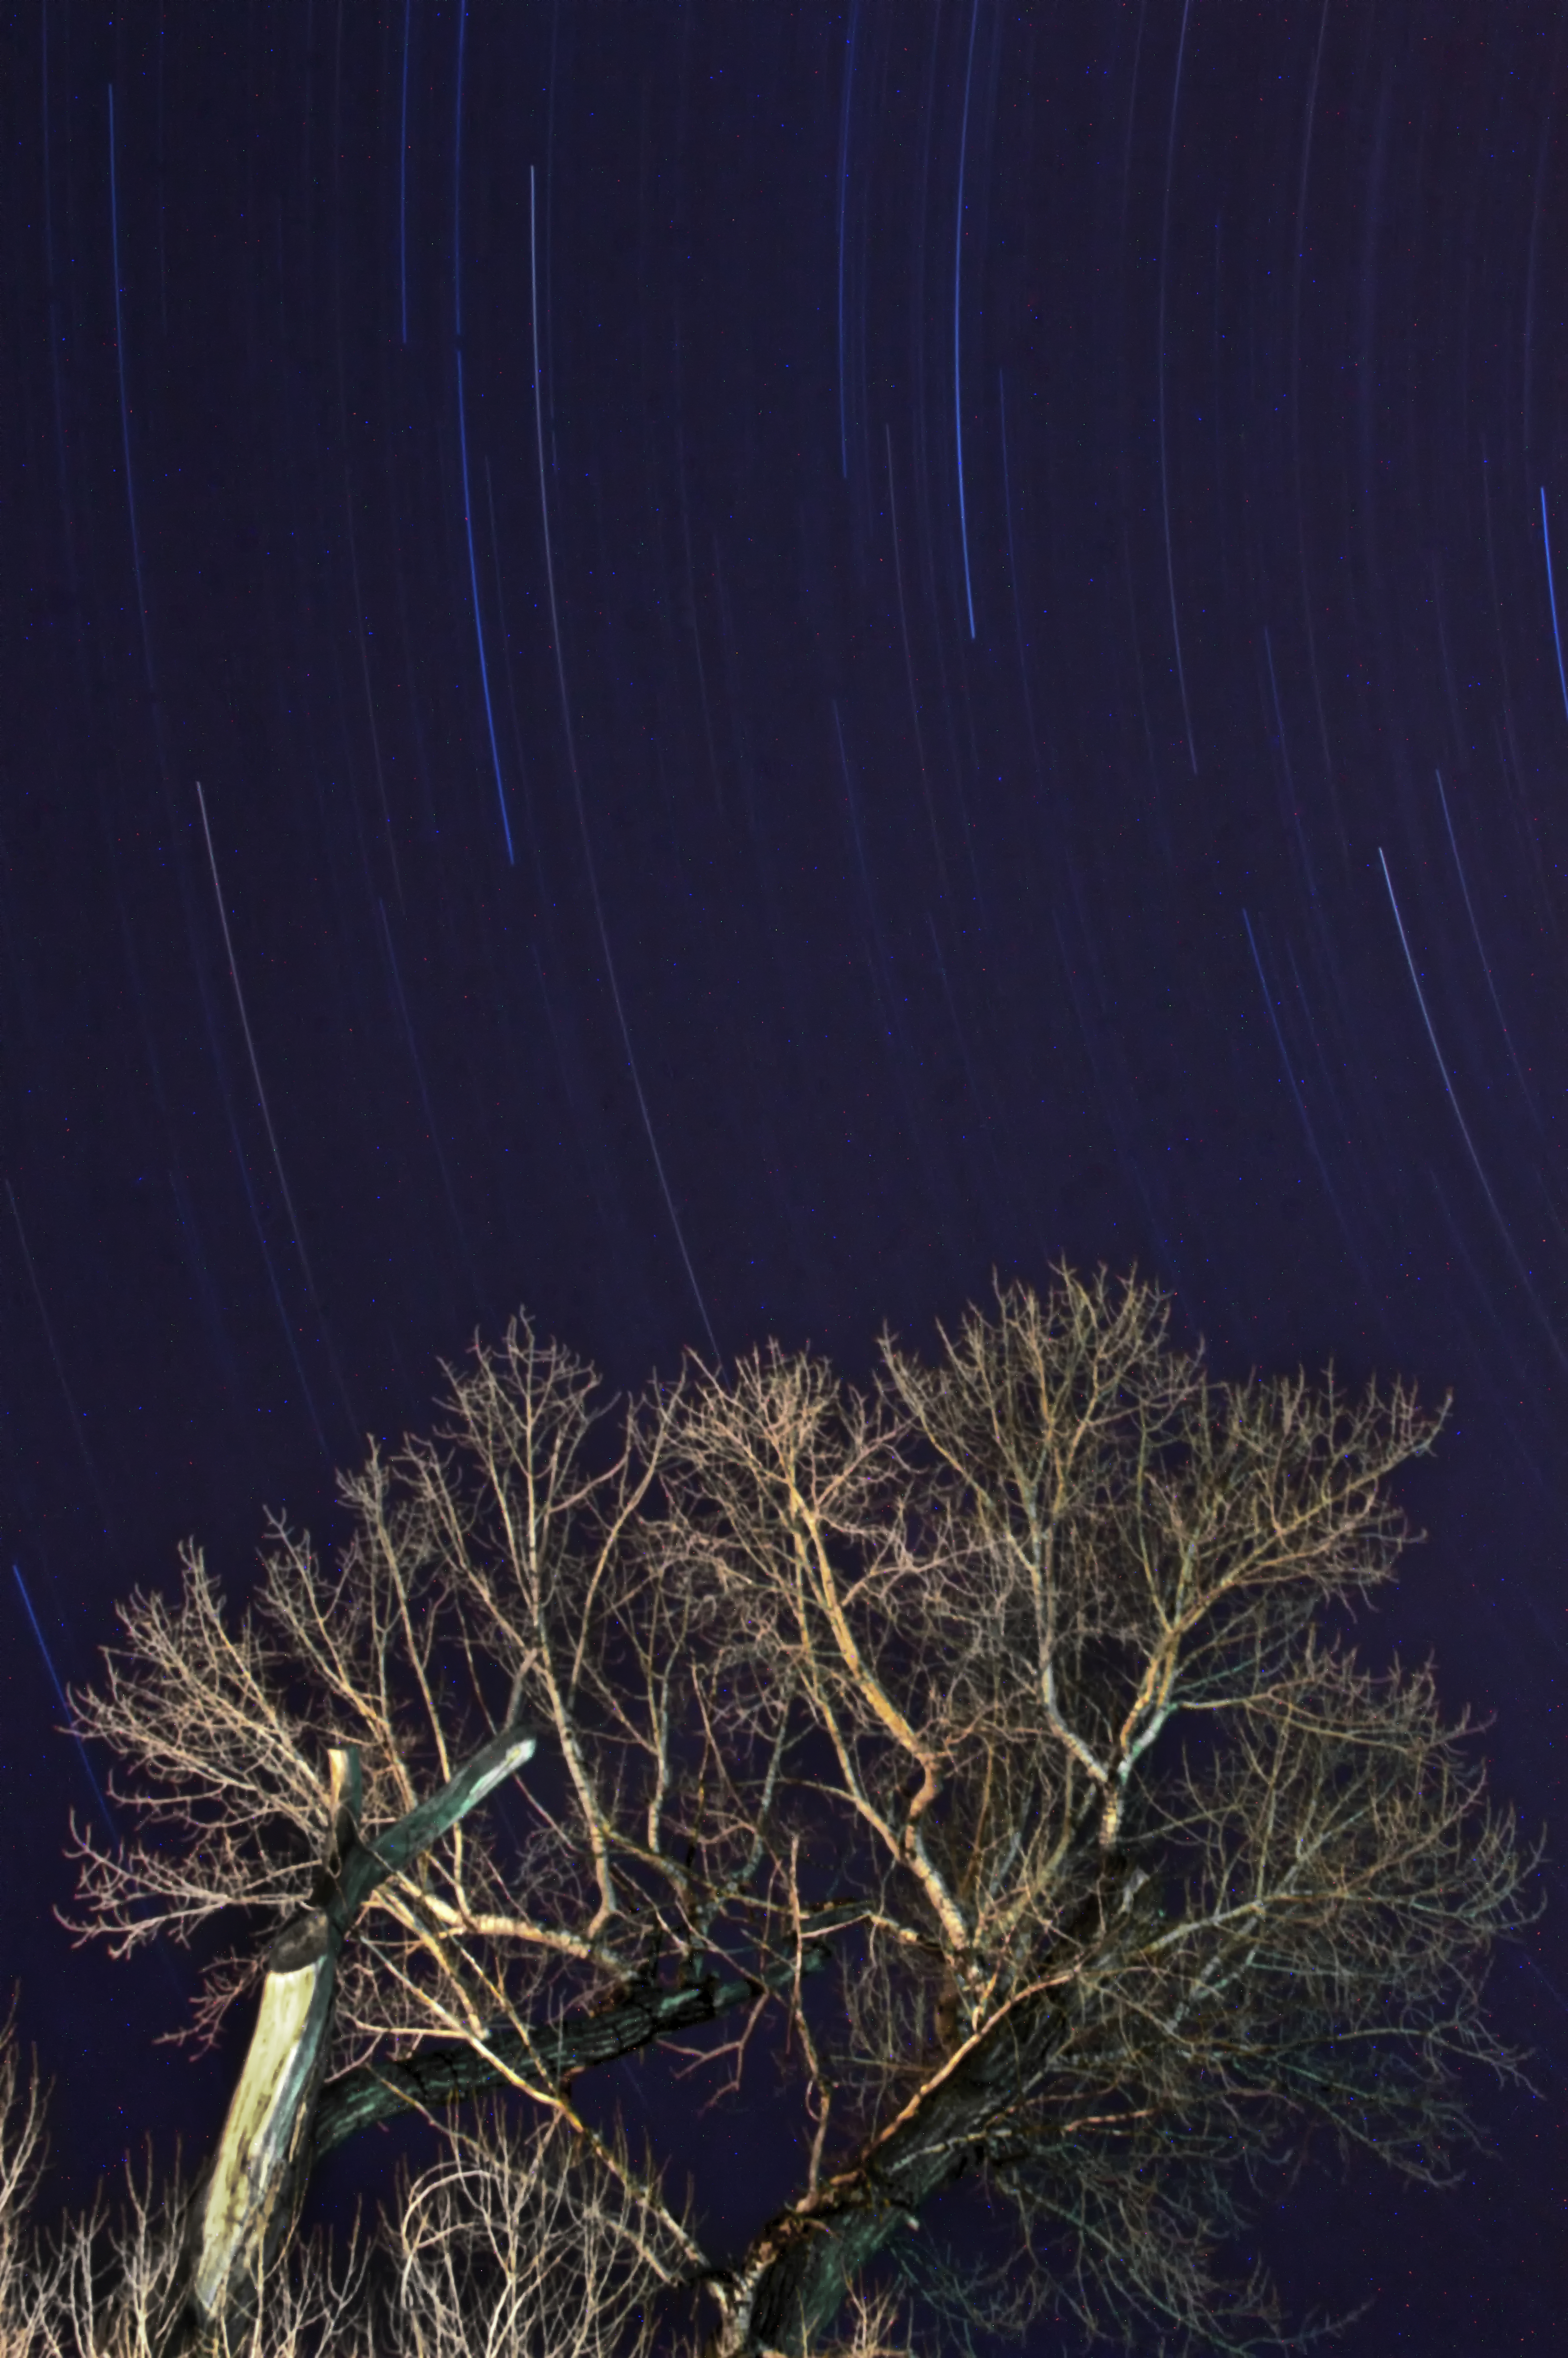
sky, night, star, atmosphere, canon, darkness, moonlight, starry, long, exposure, colorado, mountains, stars, 7d, vista, buena, streaking, astronomical object